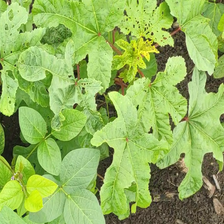
Weed species: Little_Mallow(Malva parviflora)